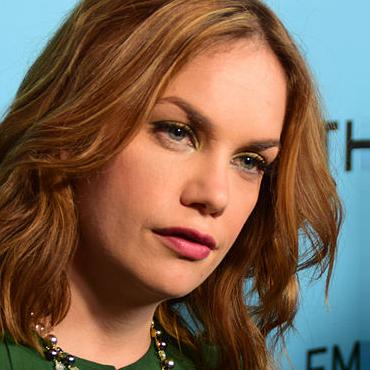
Age: 32